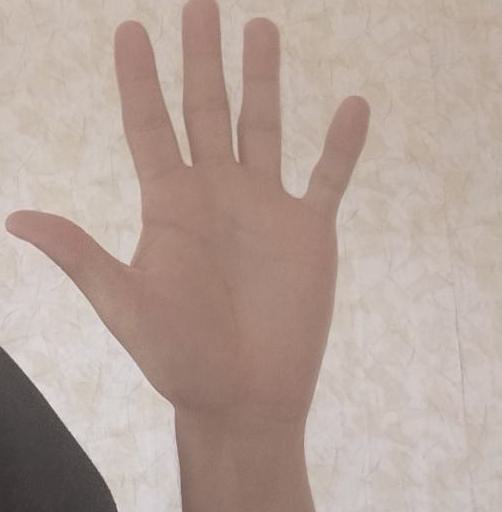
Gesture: palm